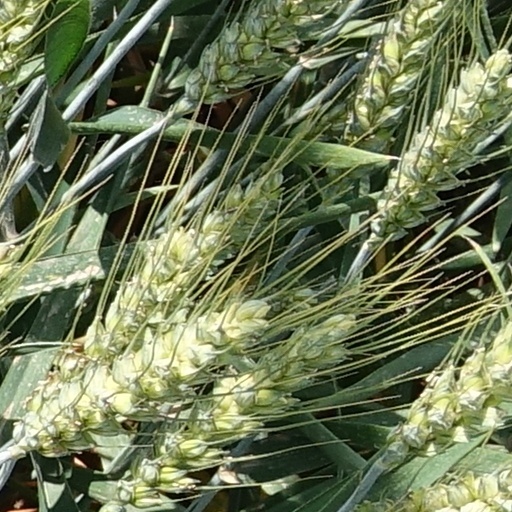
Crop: wheat